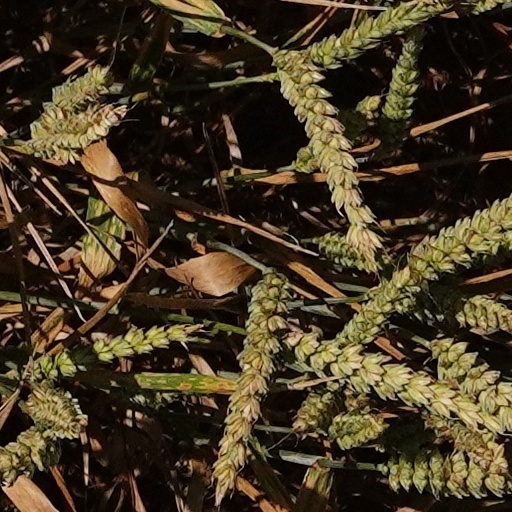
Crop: wheat